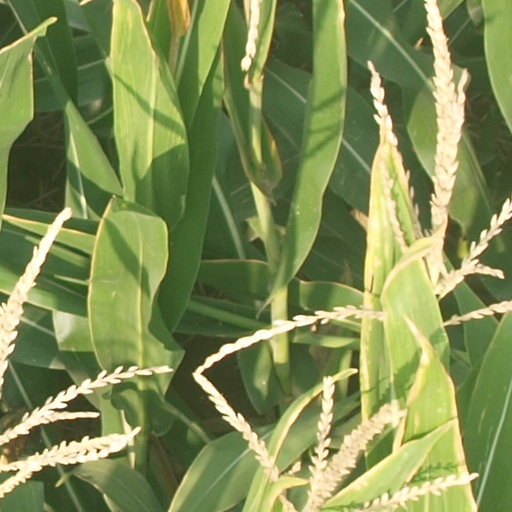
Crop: maize; corn